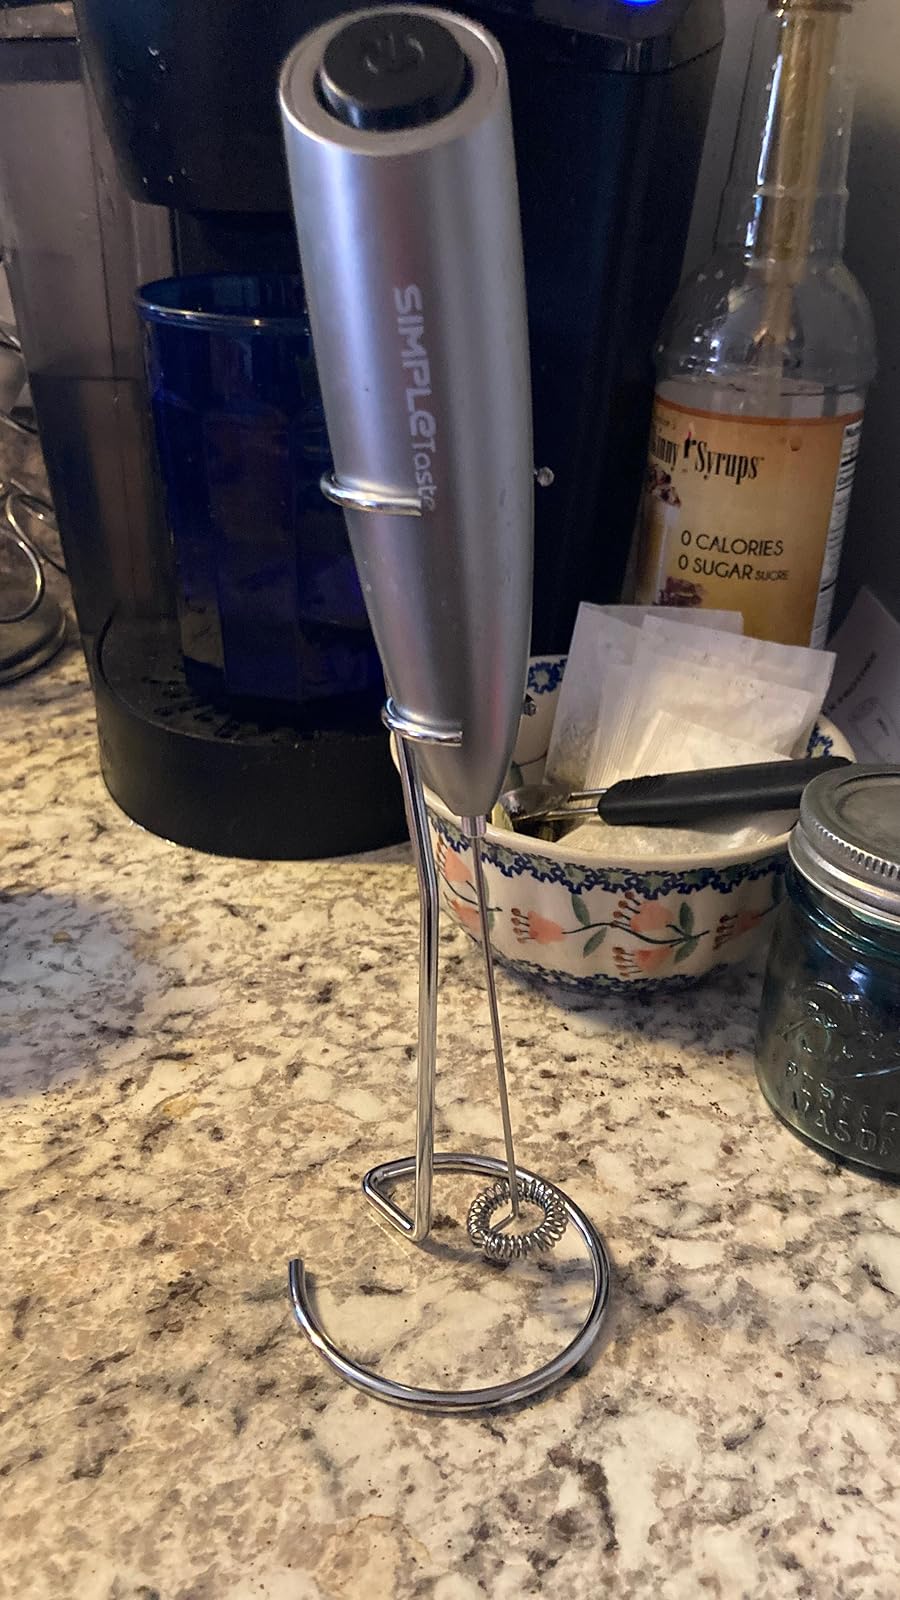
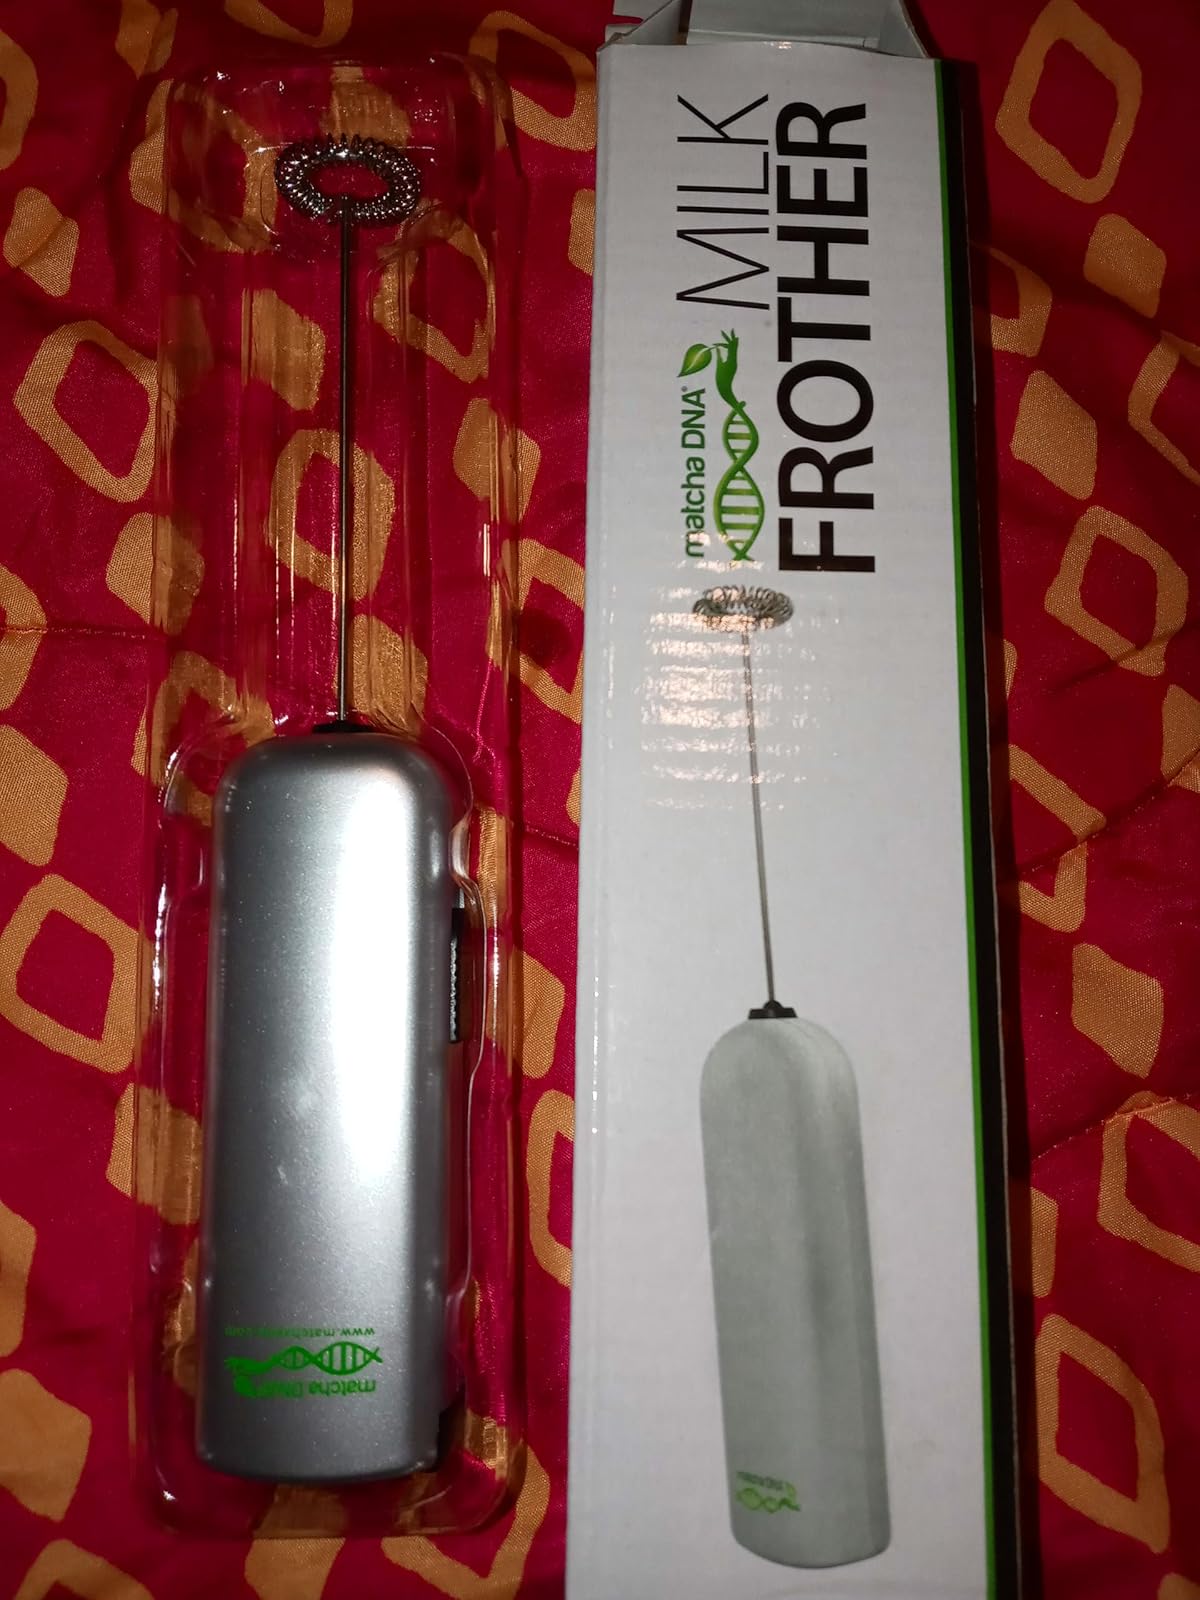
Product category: items_mixer
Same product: no